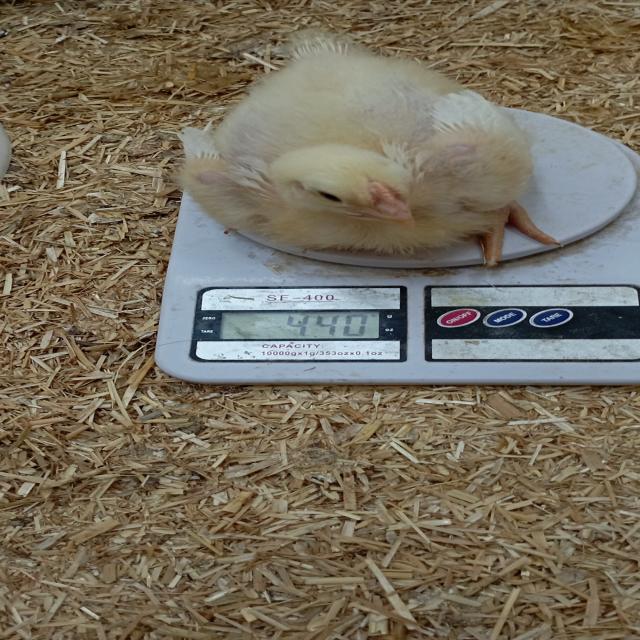
Weight: 440 g